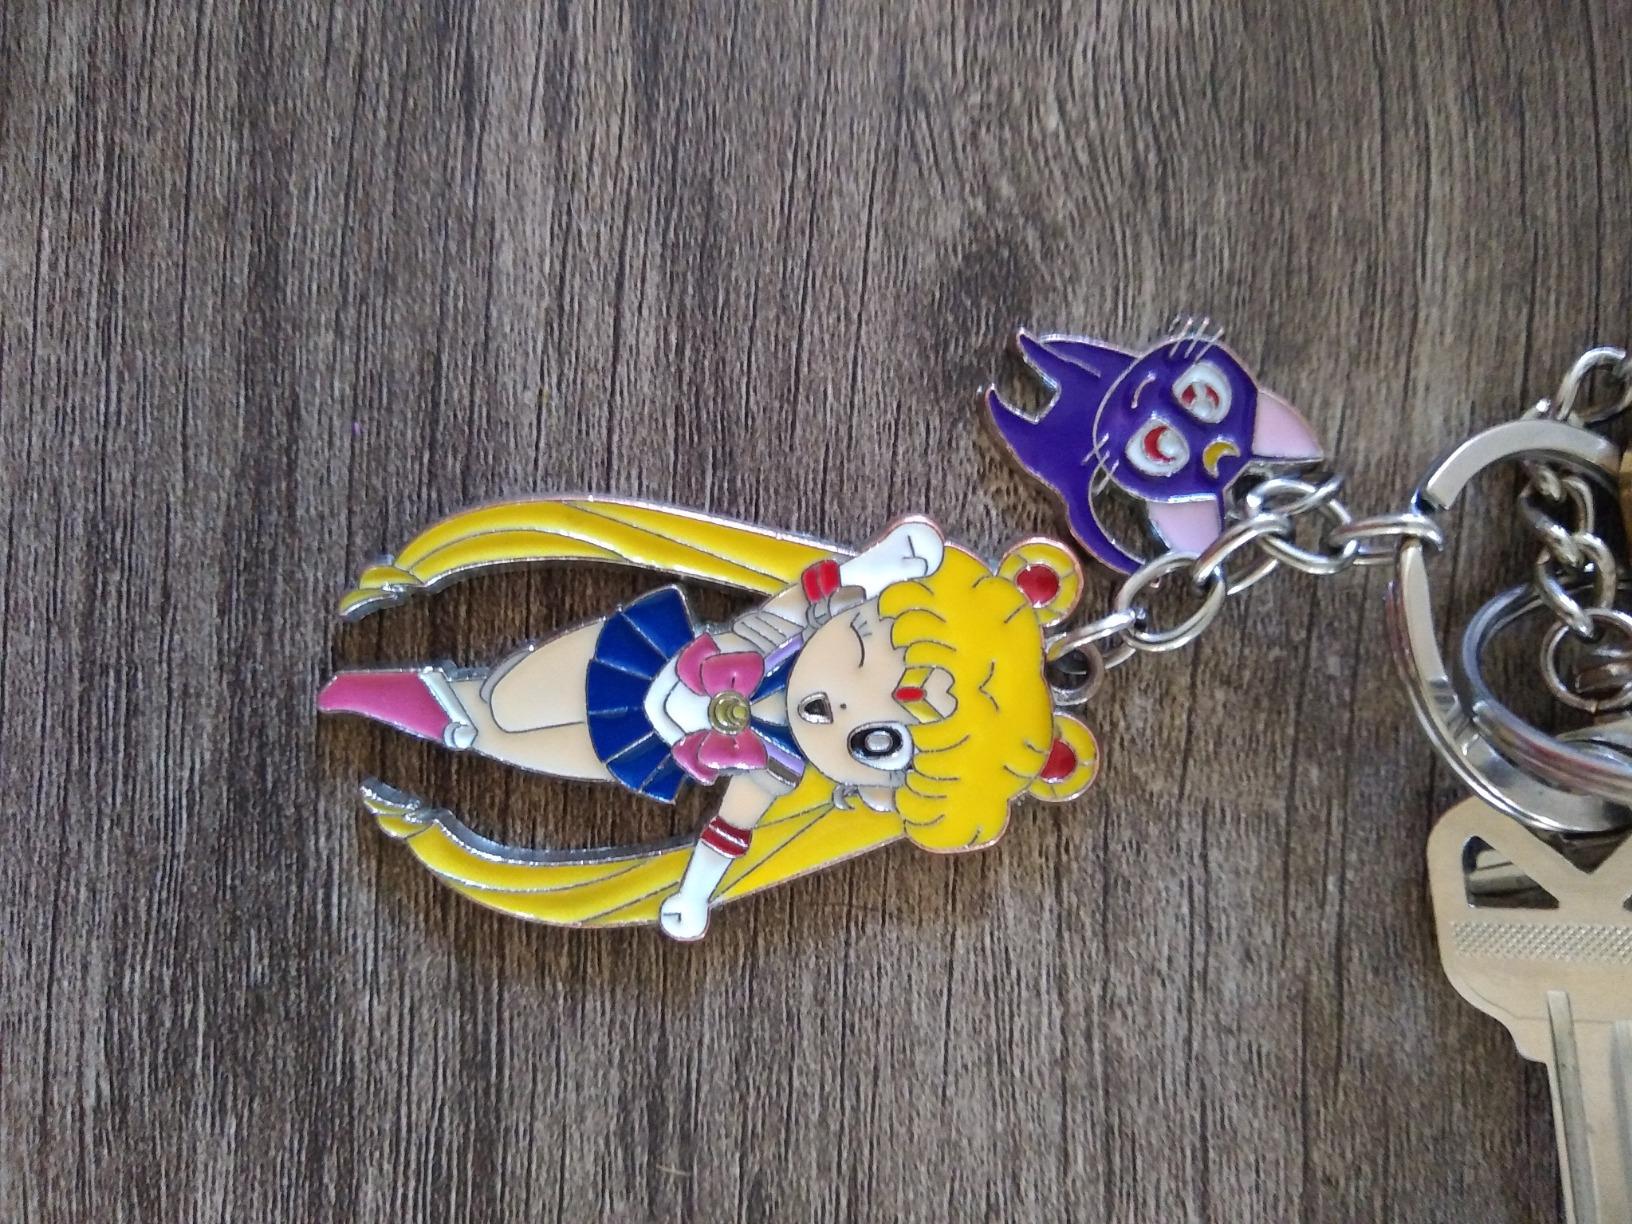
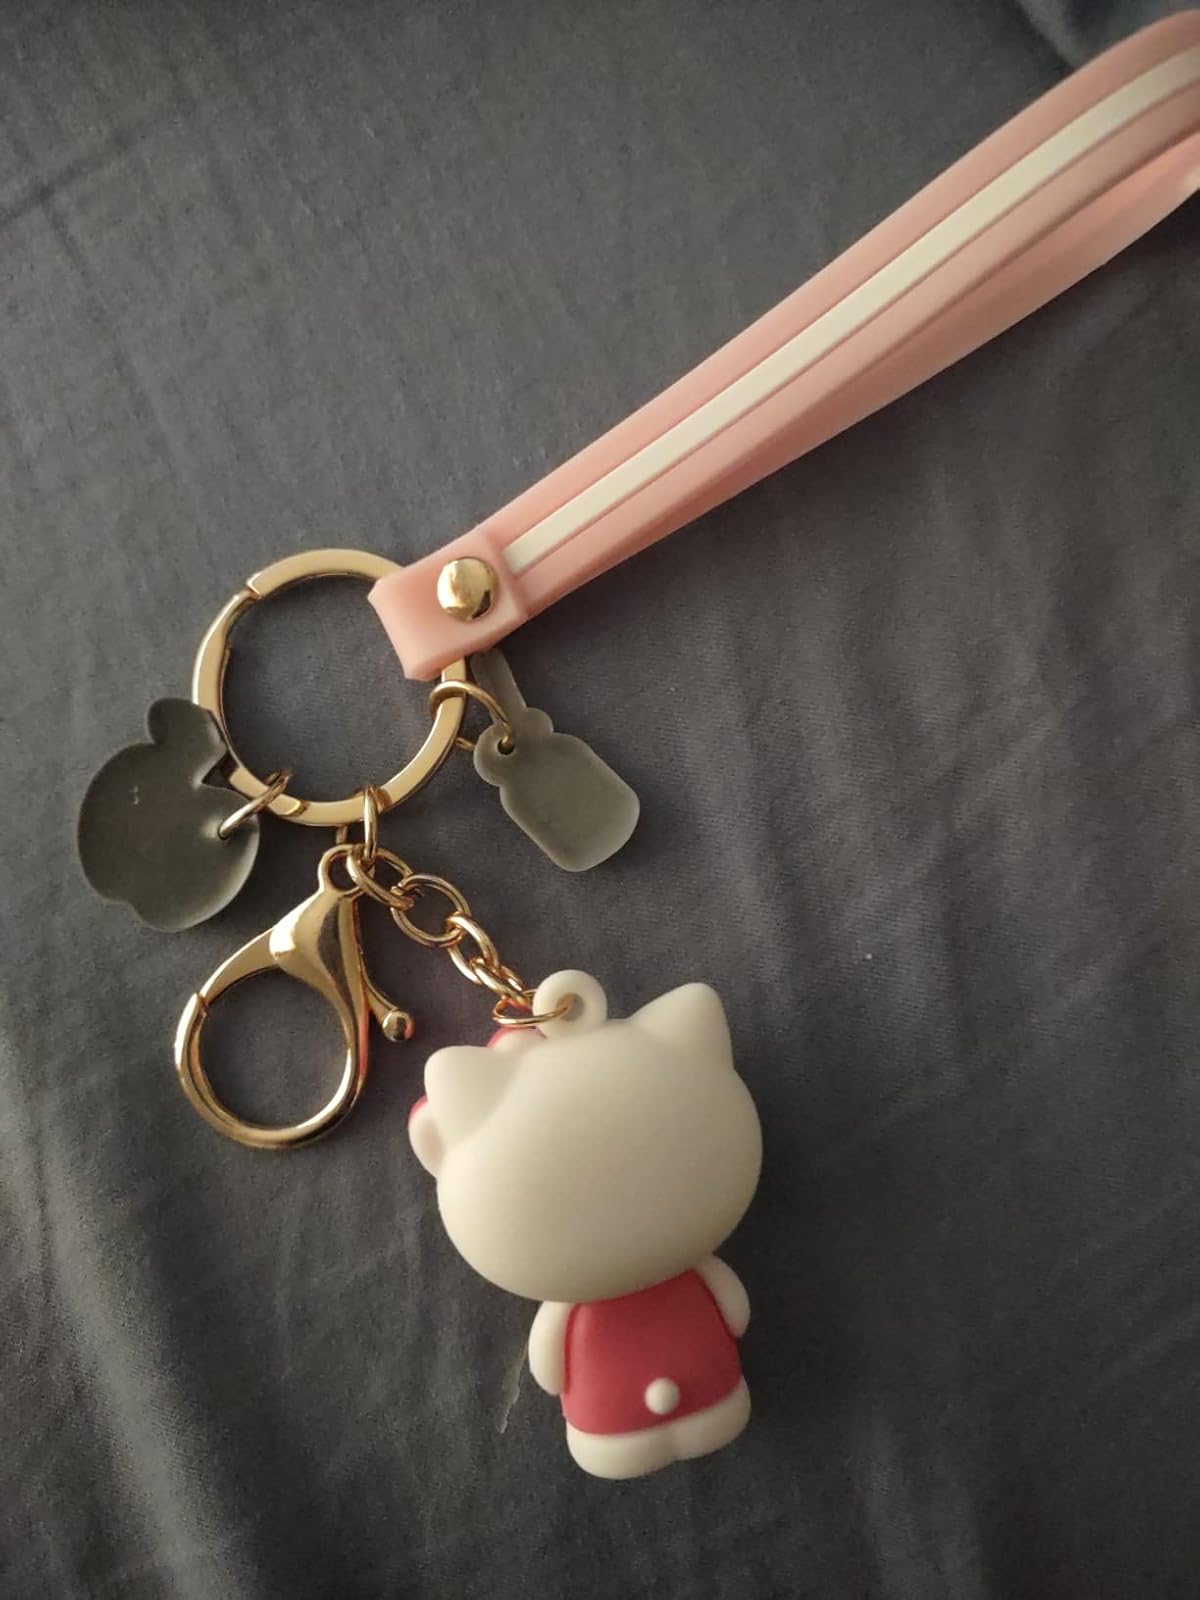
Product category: accessories_keychain
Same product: no